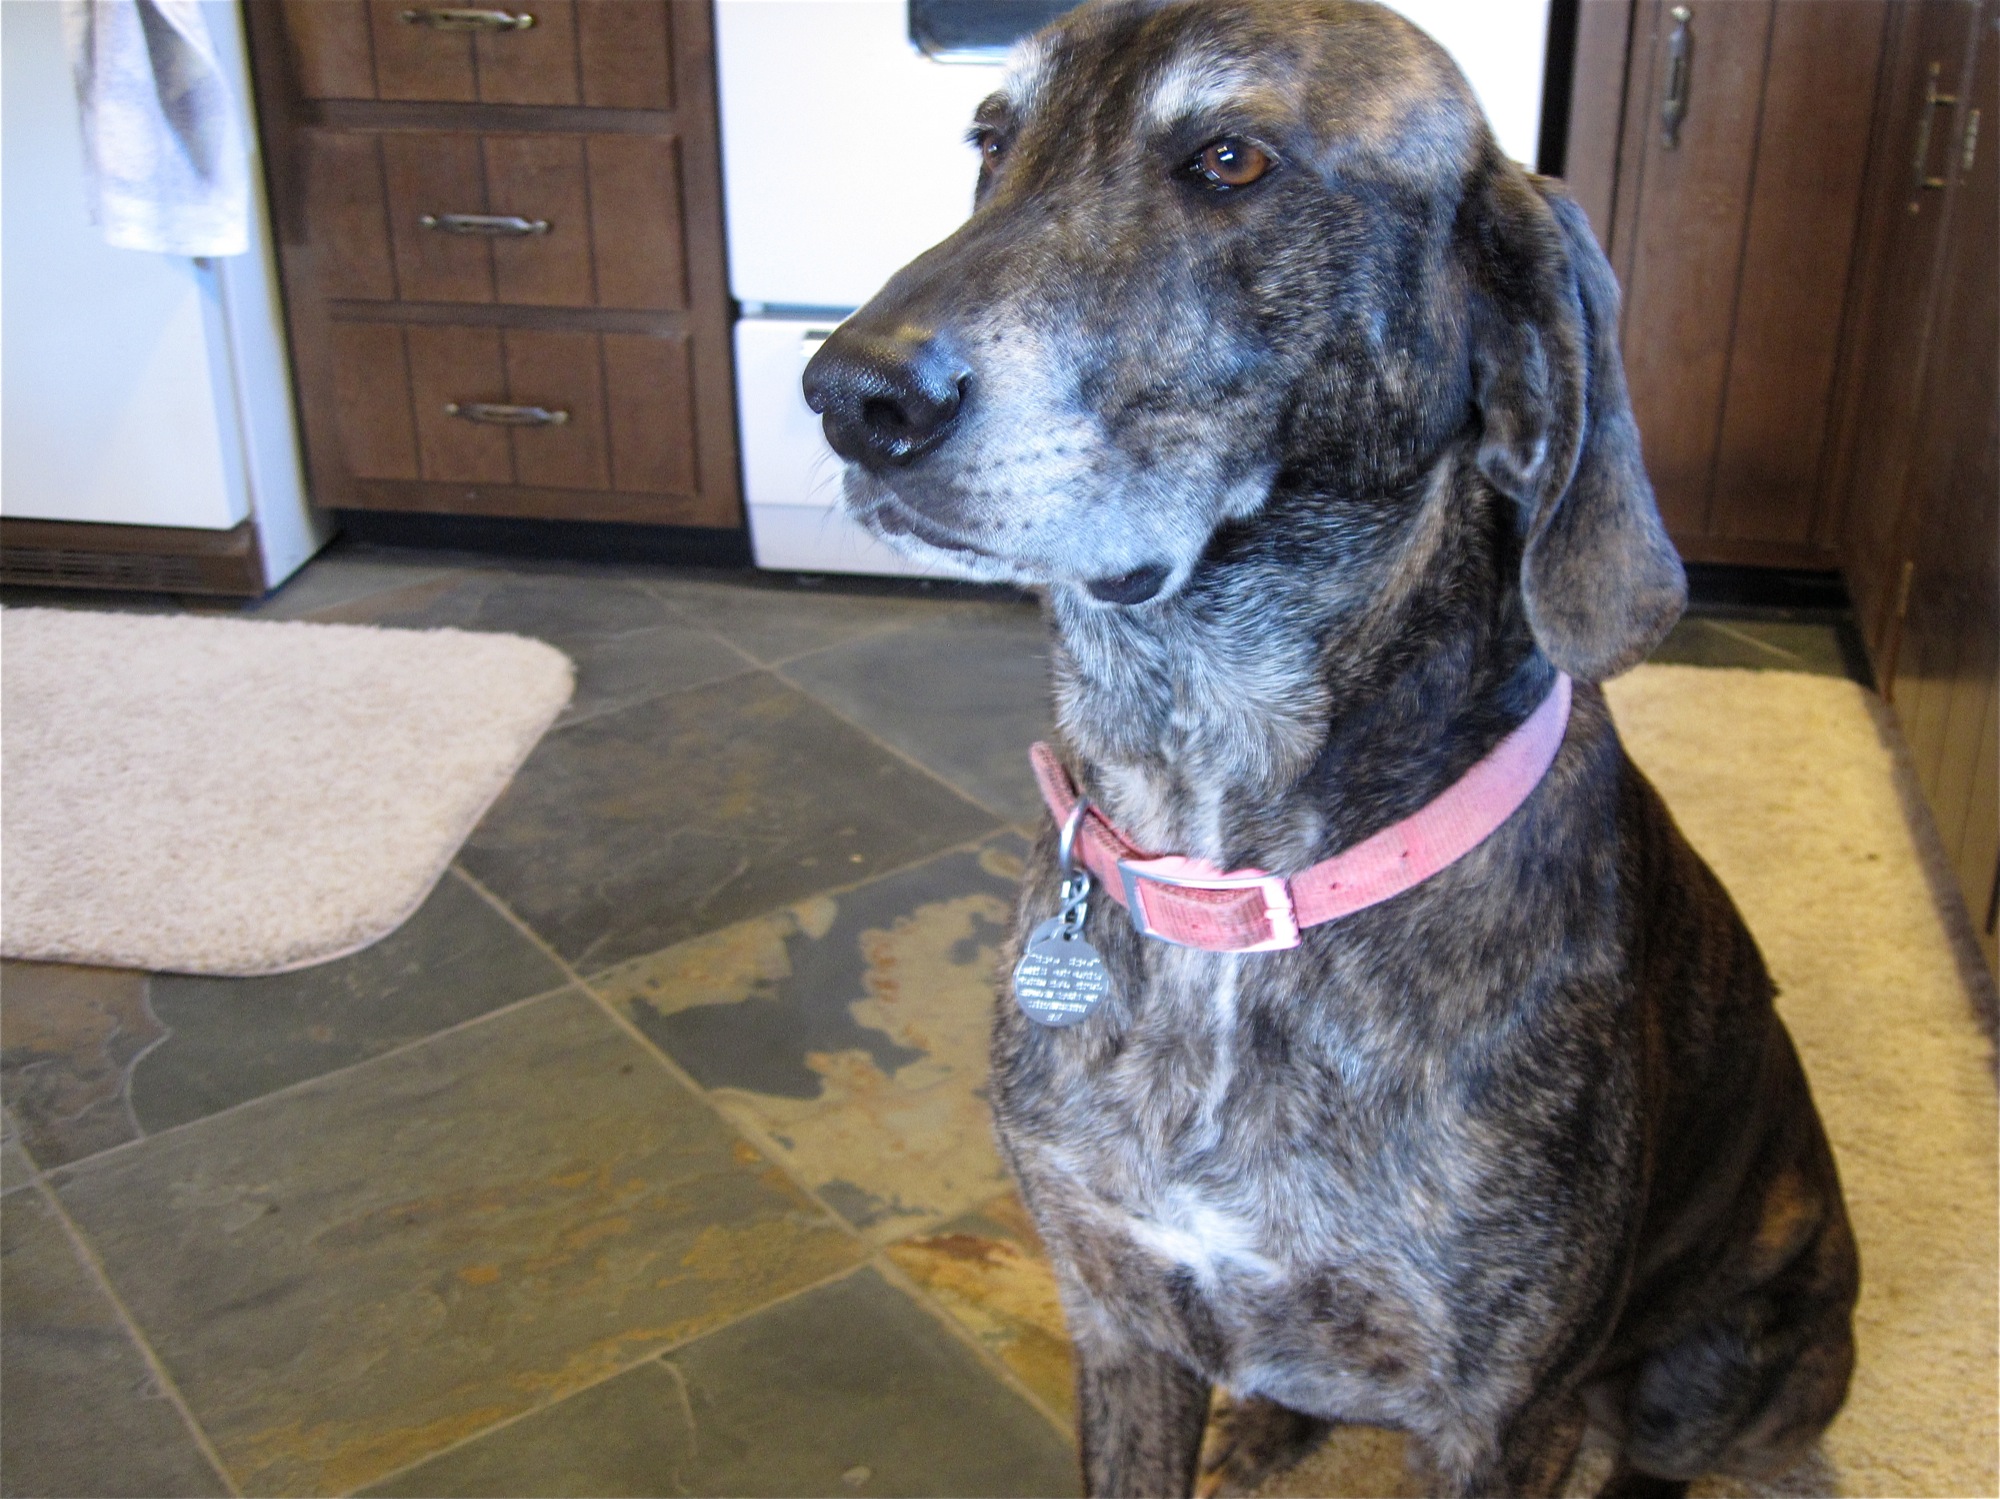
dog, mammal, hound, vertebrate, dog breed, dog like mammal, dog crossbreeds